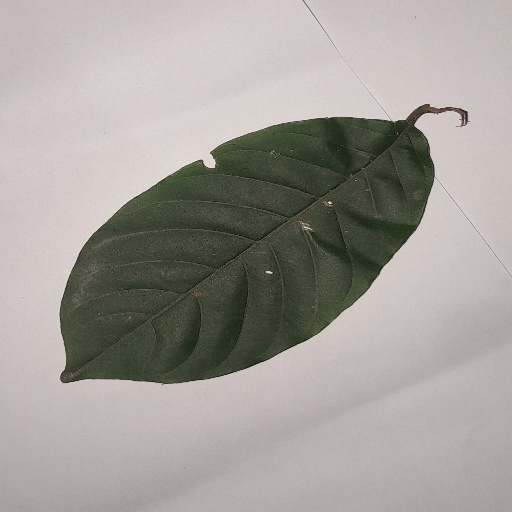
Species: HariTaki
Leaf condition: Shot Hole